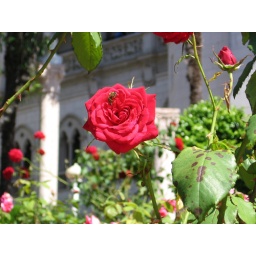
Just a cute little bumble in a red rose at Hearst Castle...:)